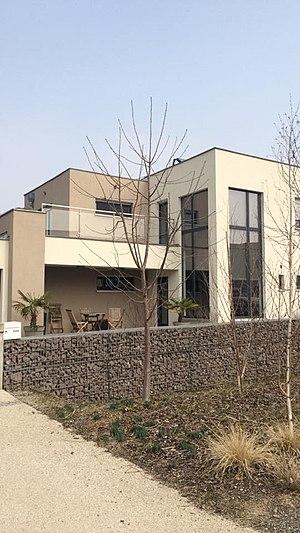
Vue du Parc de Roselières (Obernai)
Le Parc des Roselières est un écoquartier qui se situe à Obernai en Alsace.